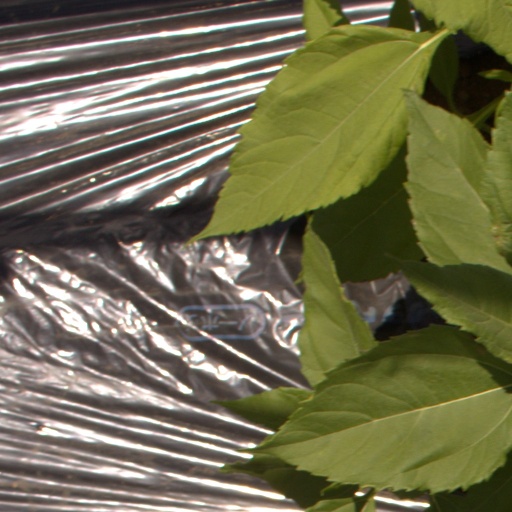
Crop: Jerusalem artichoke